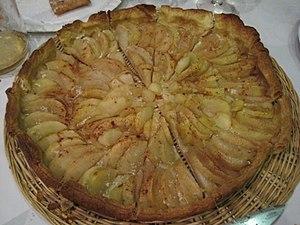
Tarte à la pomme de Marie-Thérèse Grappe - Editée par Arnaud 25